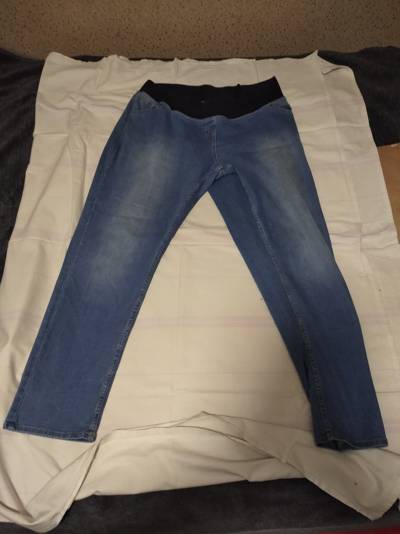
Waste category: clothes